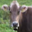
Label: cattle